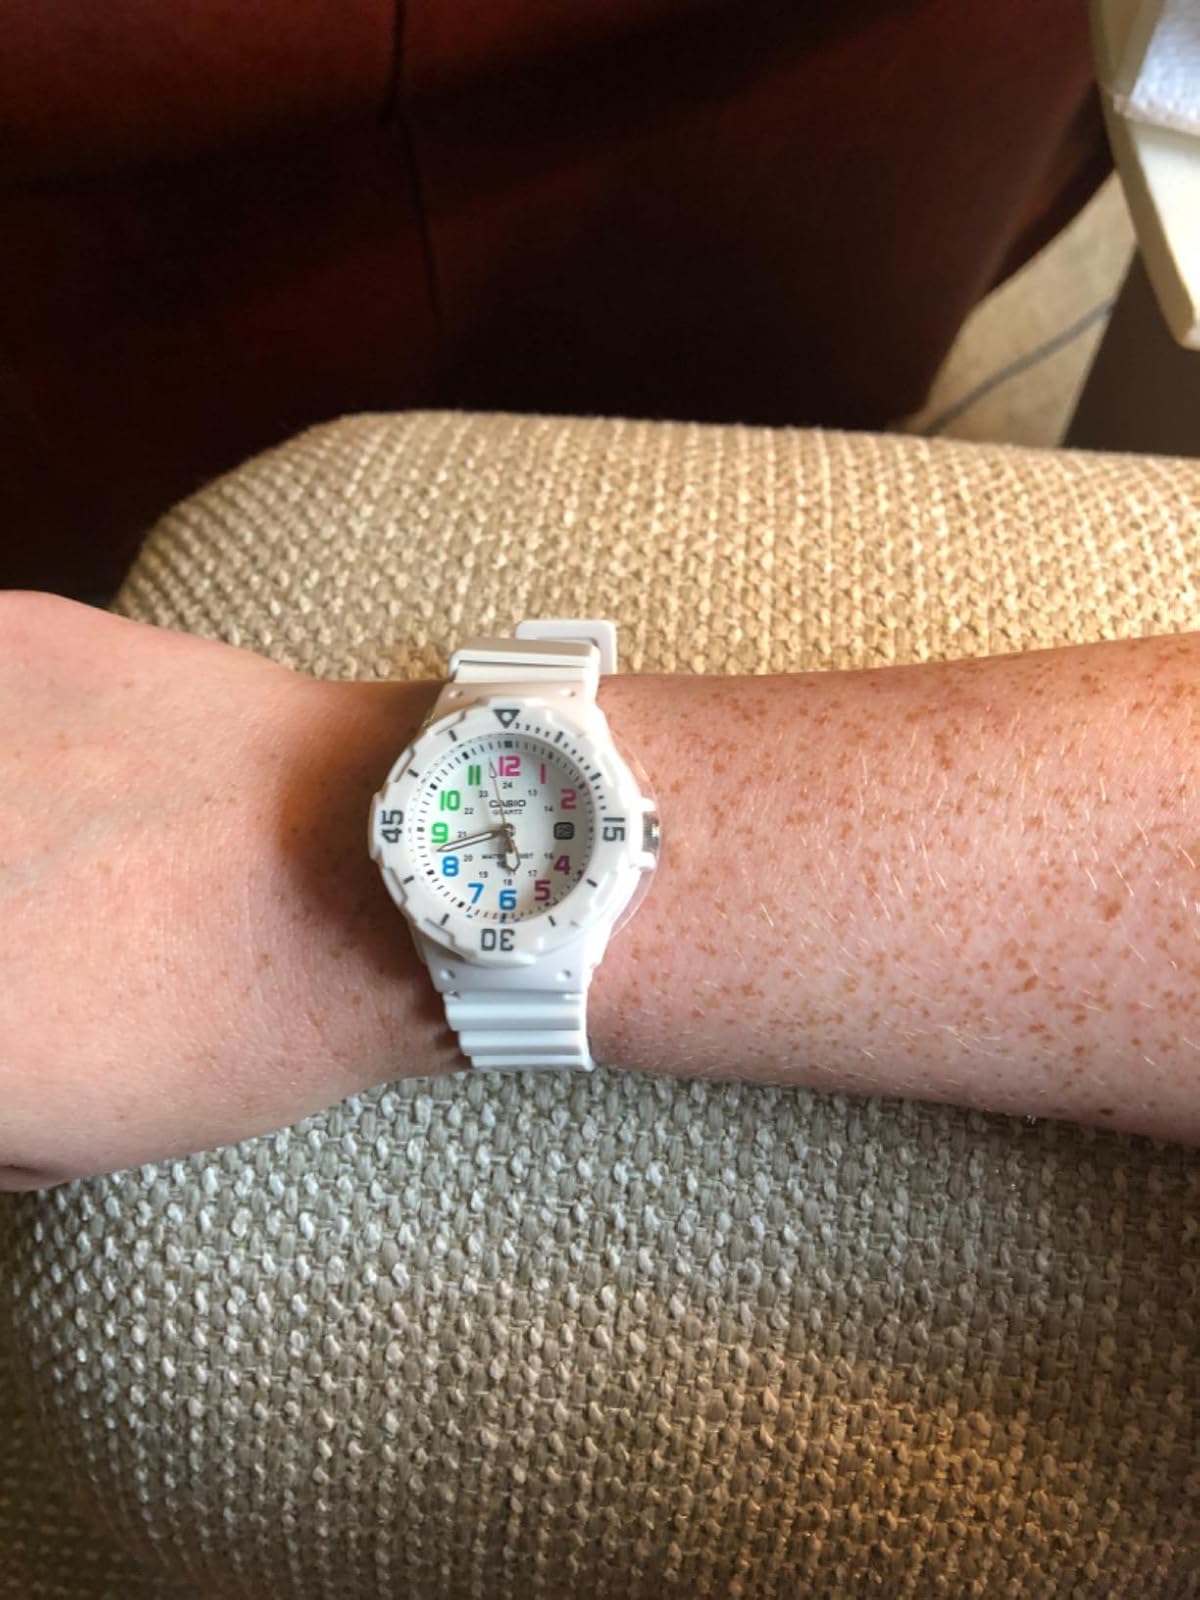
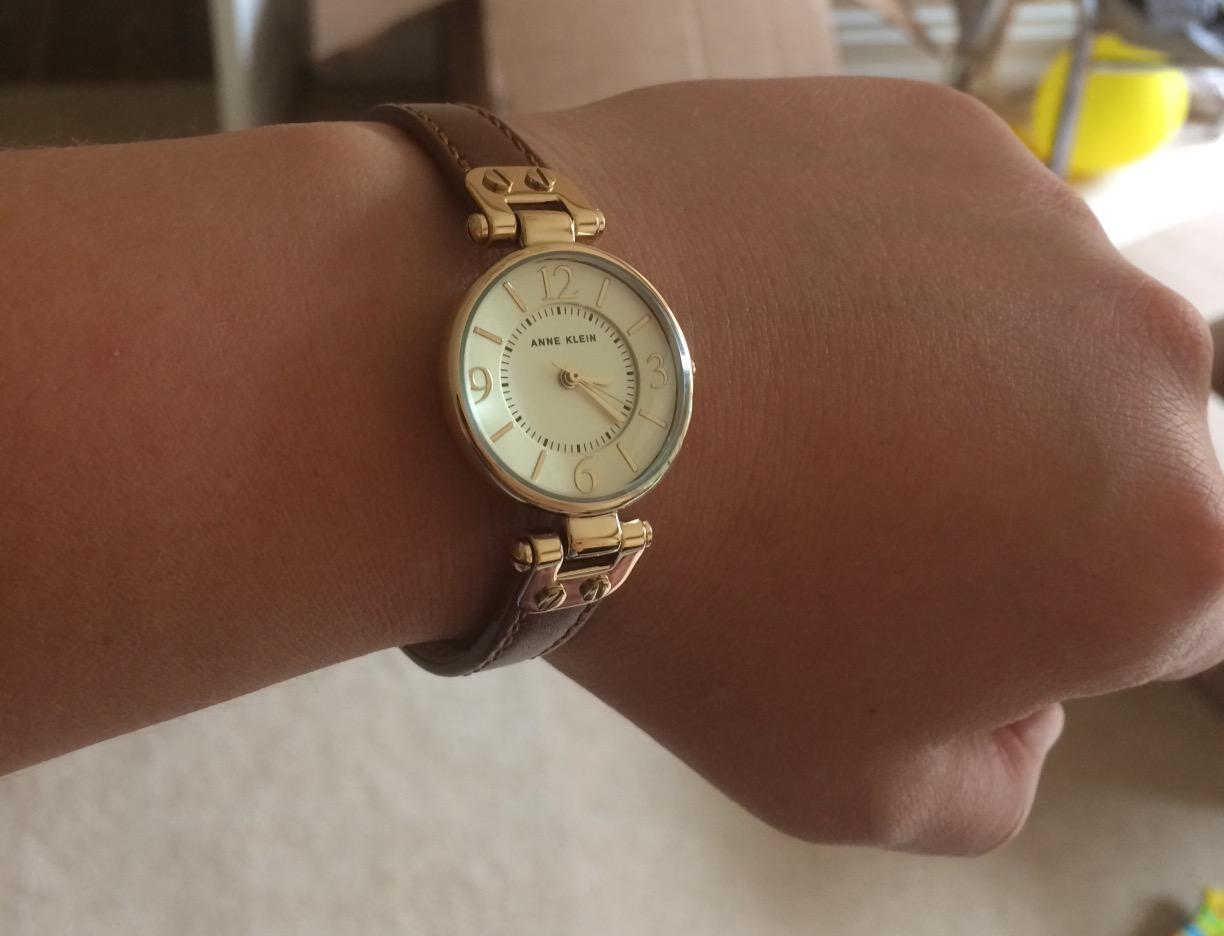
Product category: accessories_watch
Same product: no